Question: Please indicate a possible affordance area of baseball bat that can be used for swinging
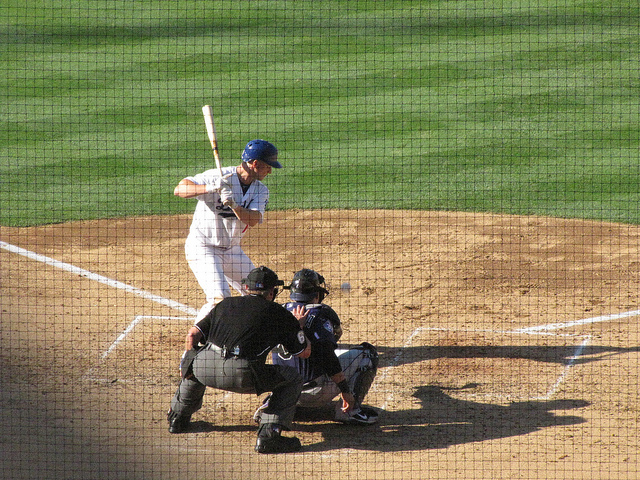
Answer: [212.147, 153.9, 231.623, 209.595]